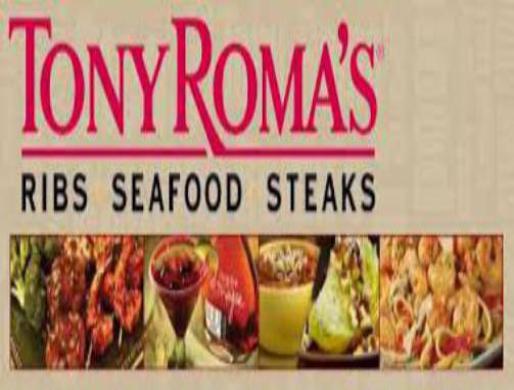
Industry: Food